Garden of Ninfa

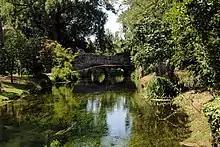
The bridge

The garden was created by Gelasio Caetani beginning in 1921, in the English garden style. Caetani was the son of Lady Constance Adela (Ada) Bootle-Wilbraham and Onorato Caetani, Duke of Sermoneta. He restored some of the buildings of the medieval town of Ninfa, especially the tower and the town hall, as a summer residence. At the same time, under the guidance of Ada Bootle-Wilbraham, who had already created a garden at Lake Fogliano, he began to plant different plant species that he brought home from his travels abroad. The plants thrived due to the favourable climate: the microclimate is very humid because of frequent rains and the river Ninfa.